Colonial architecture of Brazil

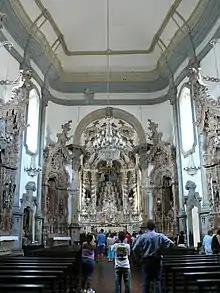
Interior view of the winding-walled nave of the São Francisco de São João del Rei Church (1774–1804).

Rococo, considered by many authors as the final phase of Baroque, is a decorative style of French origin that spread throughout Europe from the first half of the 18th century. It is characterized by the use of specific decorative motifs, often asymmetrical, among which the "rocalhas", abstract shell-shaped motifs, stand out. In gilded carving, rococo shows more elegance and lightness than the heavy baroque carvings: while in baroque there was a tendency to "horror vacui", in rococo the decorative motifs are dispersed over the surfaces.